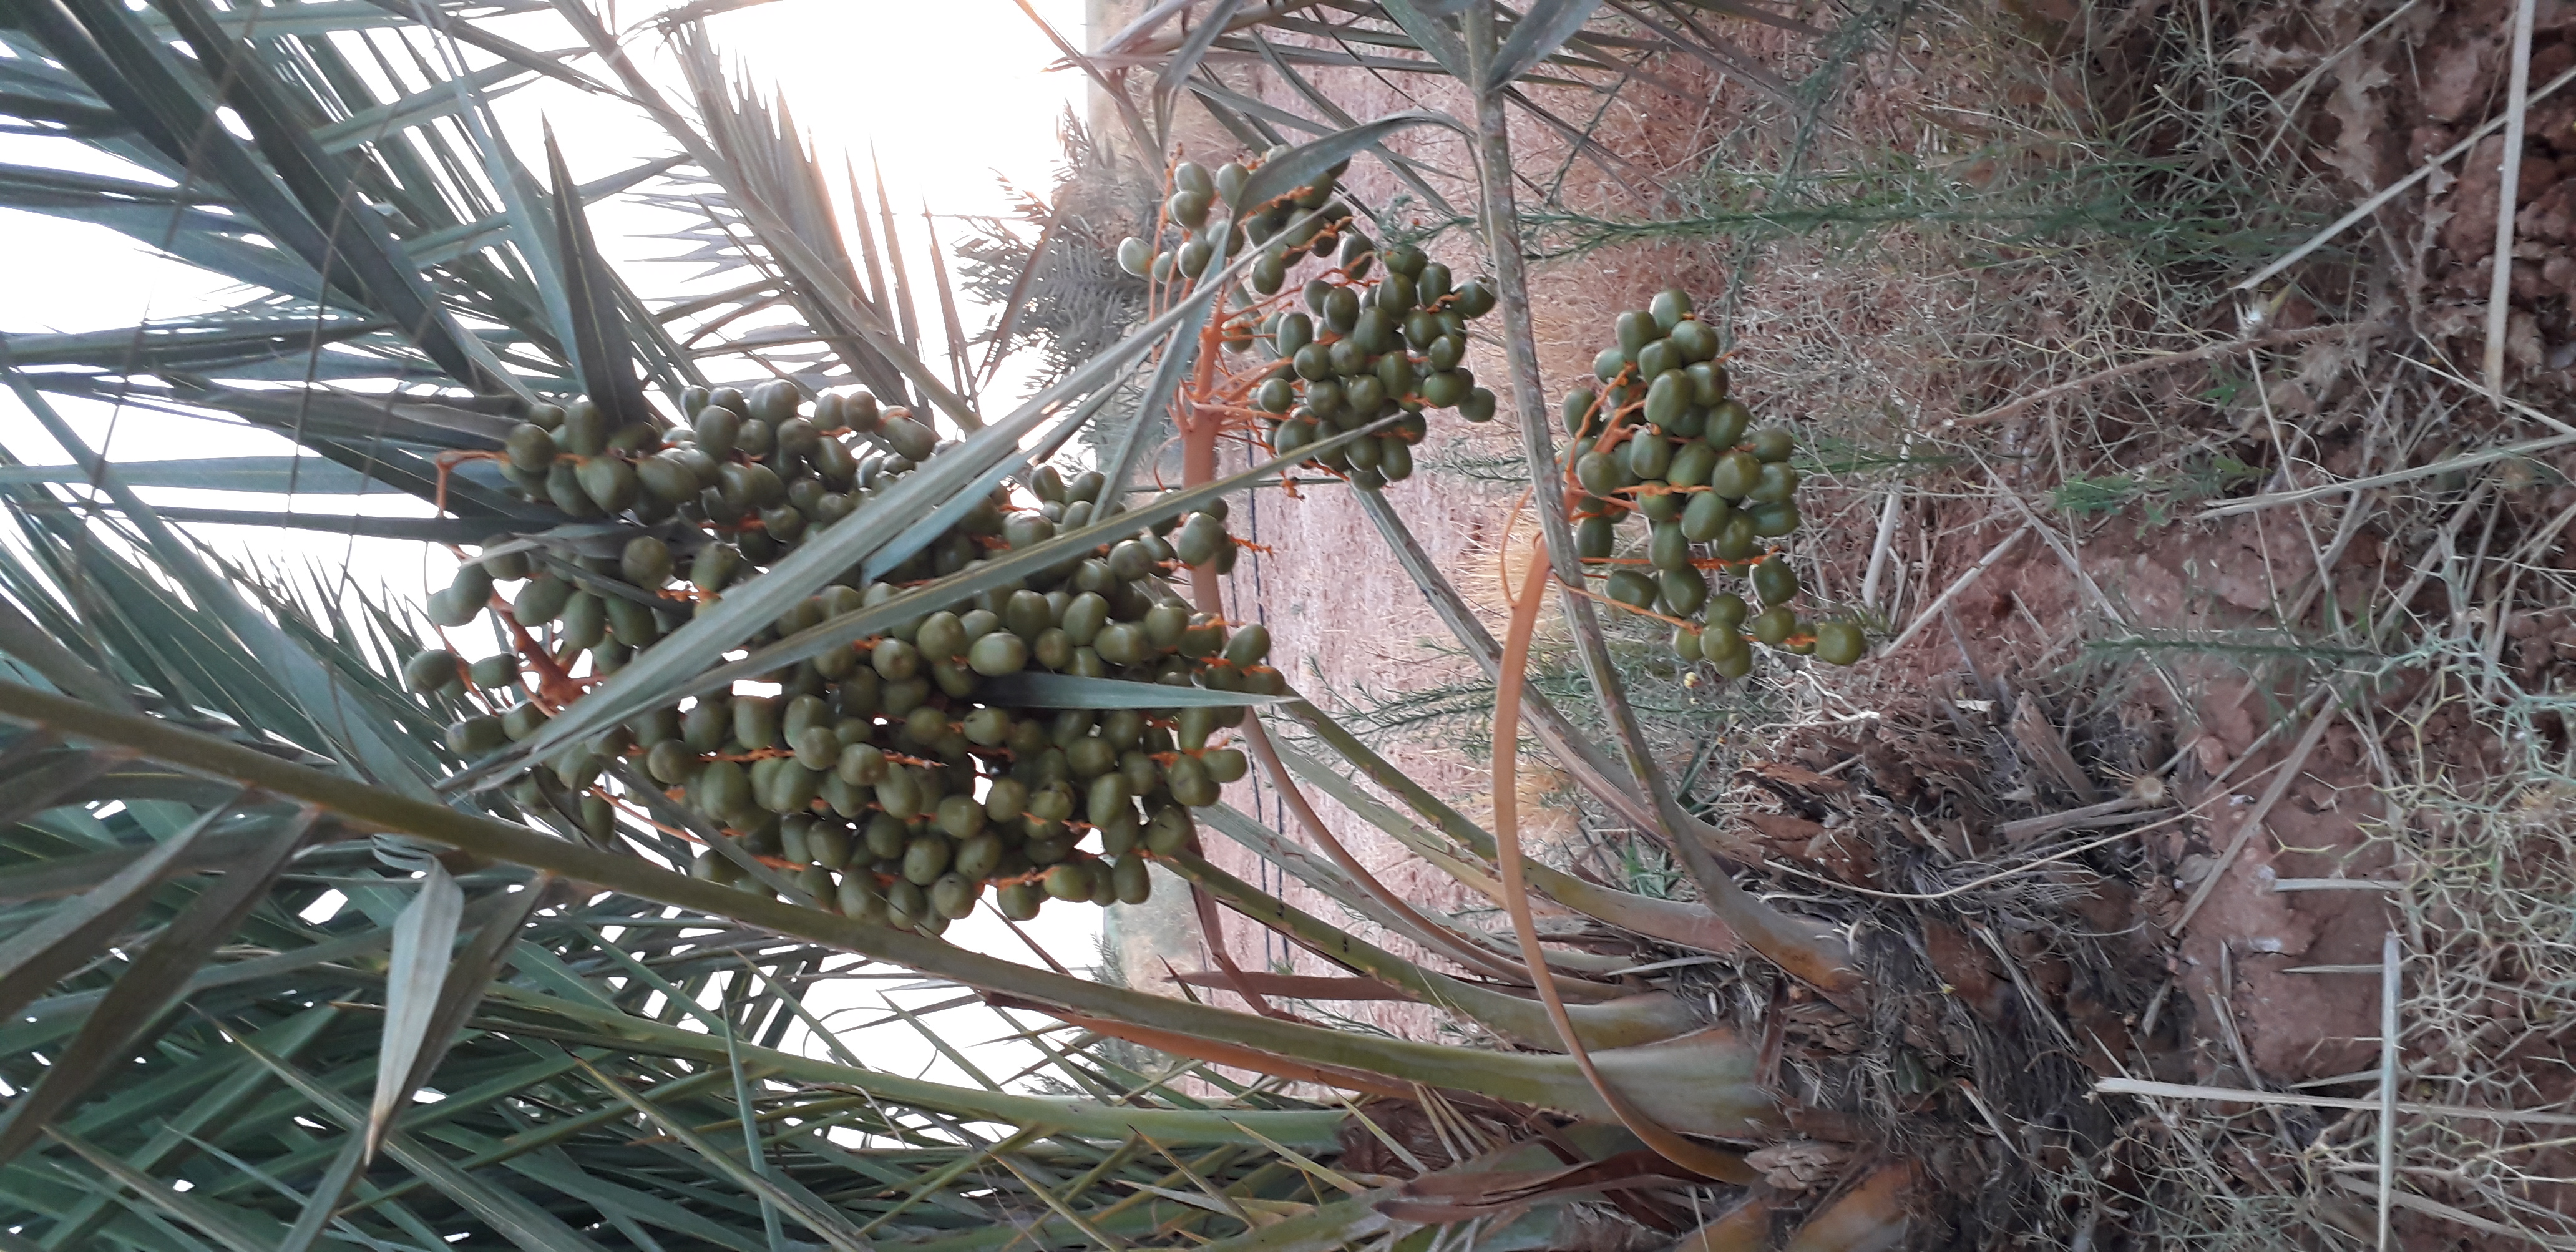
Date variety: Boufagous